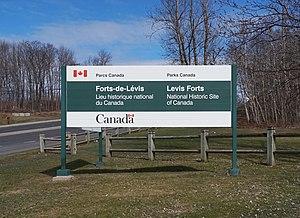
Panneau indicatif des Forts-de-Lévis, Québec, Canada
Les forts de Lévis sont un ensemble de trois forts construits par l'armée britannique pour défendre la ville de Québec depuis Lévis au sud du fleuve Saint-Laurent. Ils font partie intégrante des fortifications de Québec. Le lieu historique national du Canada des Forts-de-Lévis, géré par Parcs Canada met en valeur le site qui est ouvert aux visiteurs depuis 1982.